Tolna County

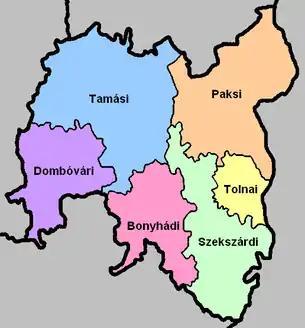
District of Tolna County

The Tolna County Council, elected at the 2024 local government elections, is made up of 15 counselors, with the following party composition: